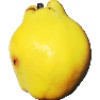
Label: quince